On the Beach at Night Alone

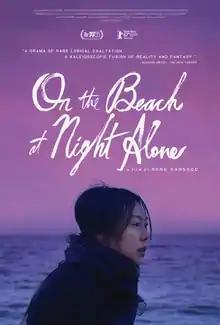
Theatrical release poster

On the Beach at Night Alone is a 2017 South Korean drama film written, produced, and directed by Hong Sang-soo. It was selected to compete for the Golden Bear in the main competition section of the 67th Berlin International Film Festival, where Kim Min-hee won the Silver Bear for Best Actress award.